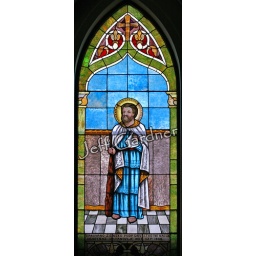
Stained glass window in Resurrection Catholic Church of Eveleth, MN.